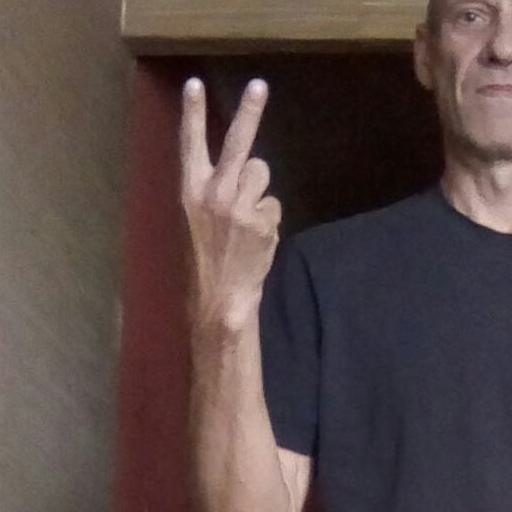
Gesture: peace_inverted